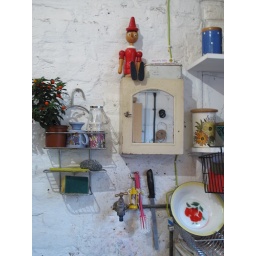
cabinet above the sink